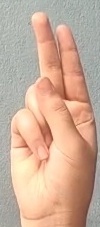
ASL sign: U